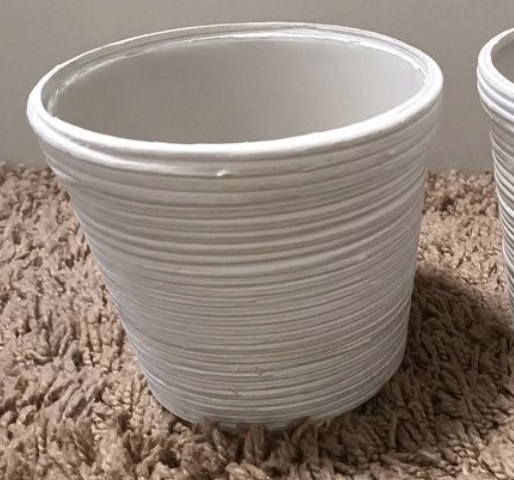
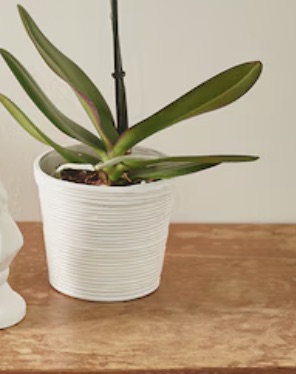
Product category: misc
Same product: yes